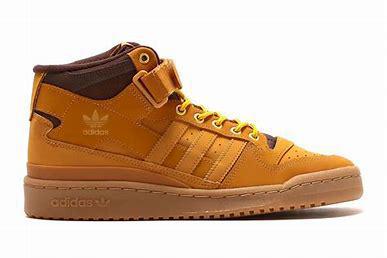
Brand: Adidas
Model: Forum Mid